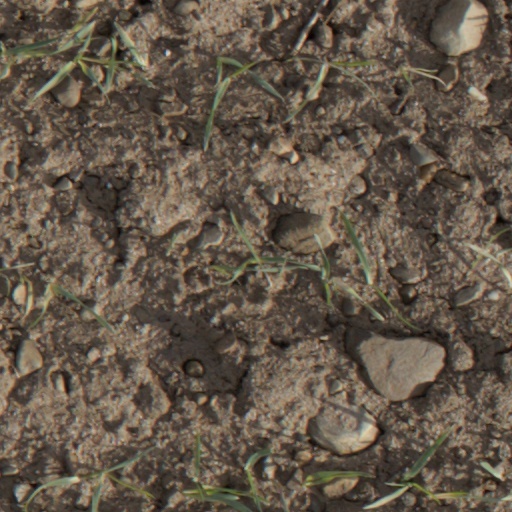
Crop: wheat